Depression (mood)

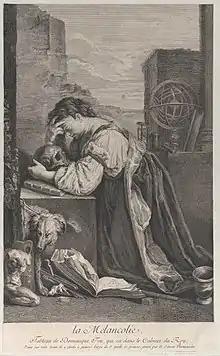
Allegory on melancholy, from –1740, etching and engraving, in the Metropolitan Museum of Art (New York City)

Adversity in childhood, such as bereavement, neglect, mental abuse, physical abuse, sexual abuse, or unequal parental treatment of siblings, can contribute to depression in adulthood. Childhood physical or sexual abuse in particular significantly correlates with the likelihood of experiencing depression over the survivor's lifetime. People who have experienced four or more adverse childhood experiences are 3.2 to 4.0 times more likely to suffer from depression. Poor housing quality, non-functionality, lack of green spaces, and exposure to noise and air pollution are linked to depressive moods, emphasizing the need for consideration in planning to prevent such outcomes. Locality has also been linked to depression and other negative moods. The rate of depression among those who reside in large urban areas is shown to be lower than those who do not. Likewise, those from smaller towns and rural areas tend to have higher rates of depression, anxiety, and psychological unwellness.